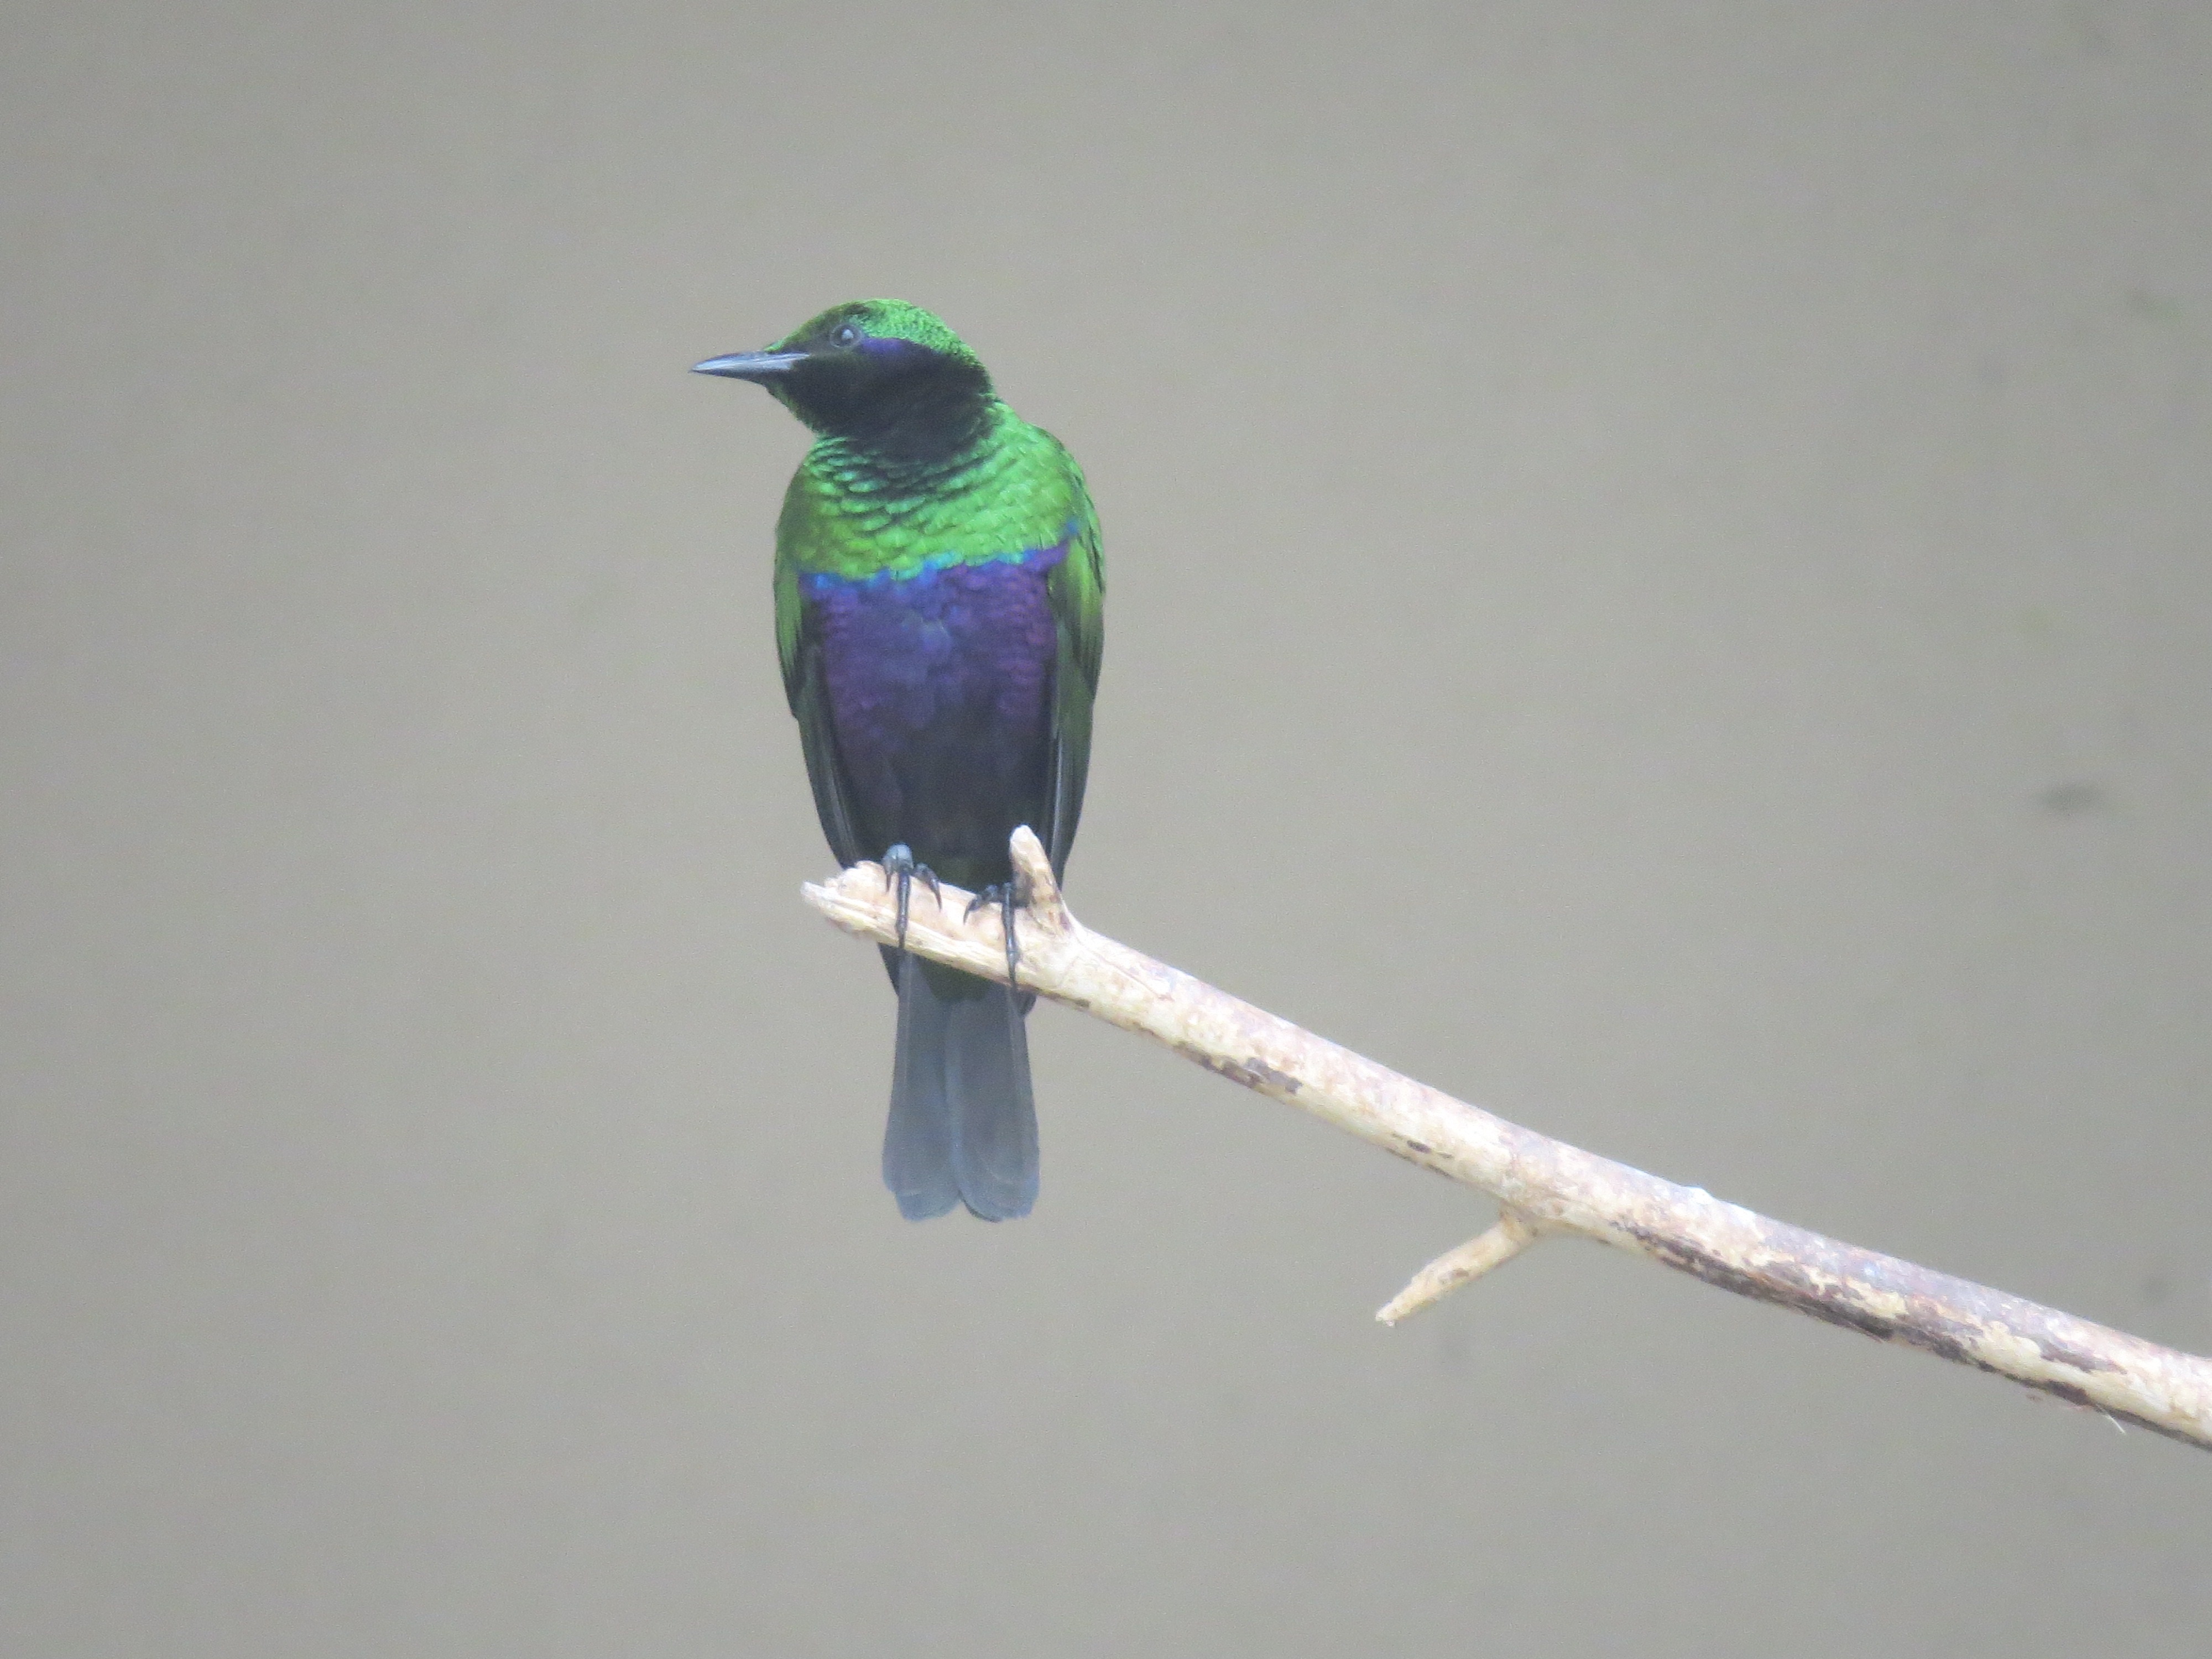
branch, bird, wing, fly, wildlife, environment, beak, small, africa, hummingbird, blue, freedom, avian, fauna, ornithology, birds, zoology, feathers, wings, vertebrate, exotic, song, birdwatching, perched, perching bird, emerald starling